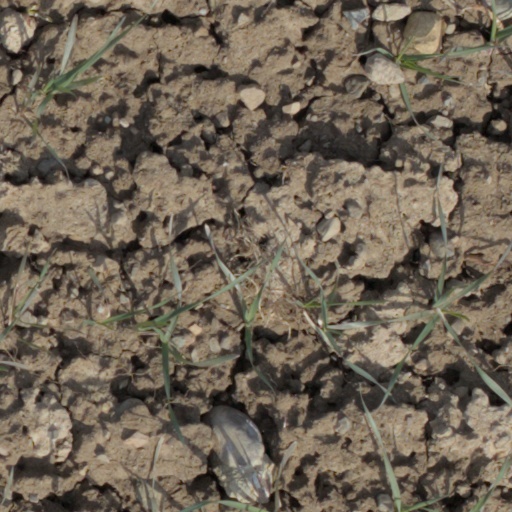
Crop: wheat